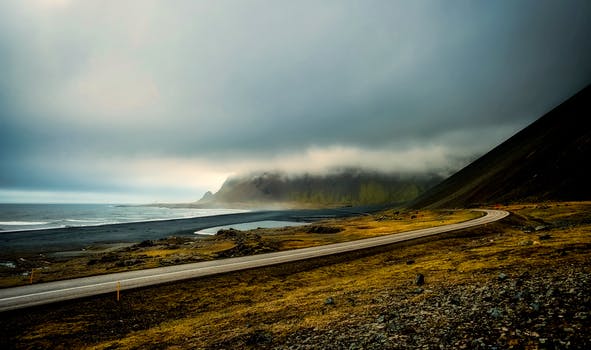
Label: No Watermark